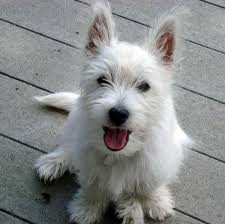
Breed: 209-n000040-West_Highland_white_terrier